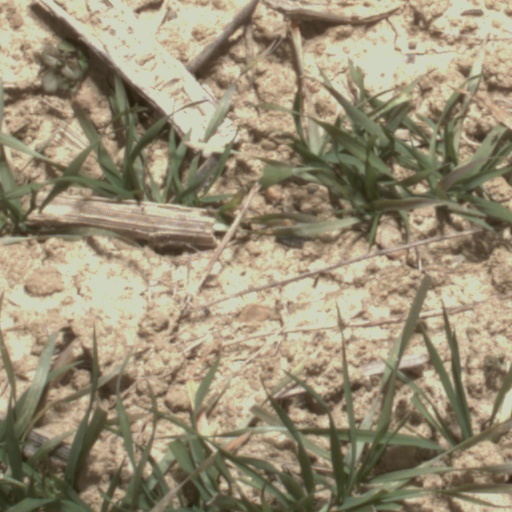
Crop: wheat